Palácio do Freixo

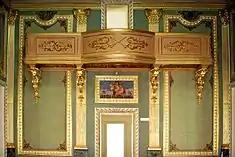
Ornate gilded woodwork and internal balcony within the palace

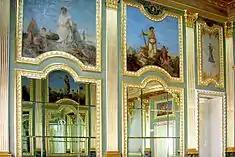
One of the elaborate rooms with paintings and windows

The palace and company factory are located in an isolate location along the riverway, built over an accentuated slope separated by gardens.